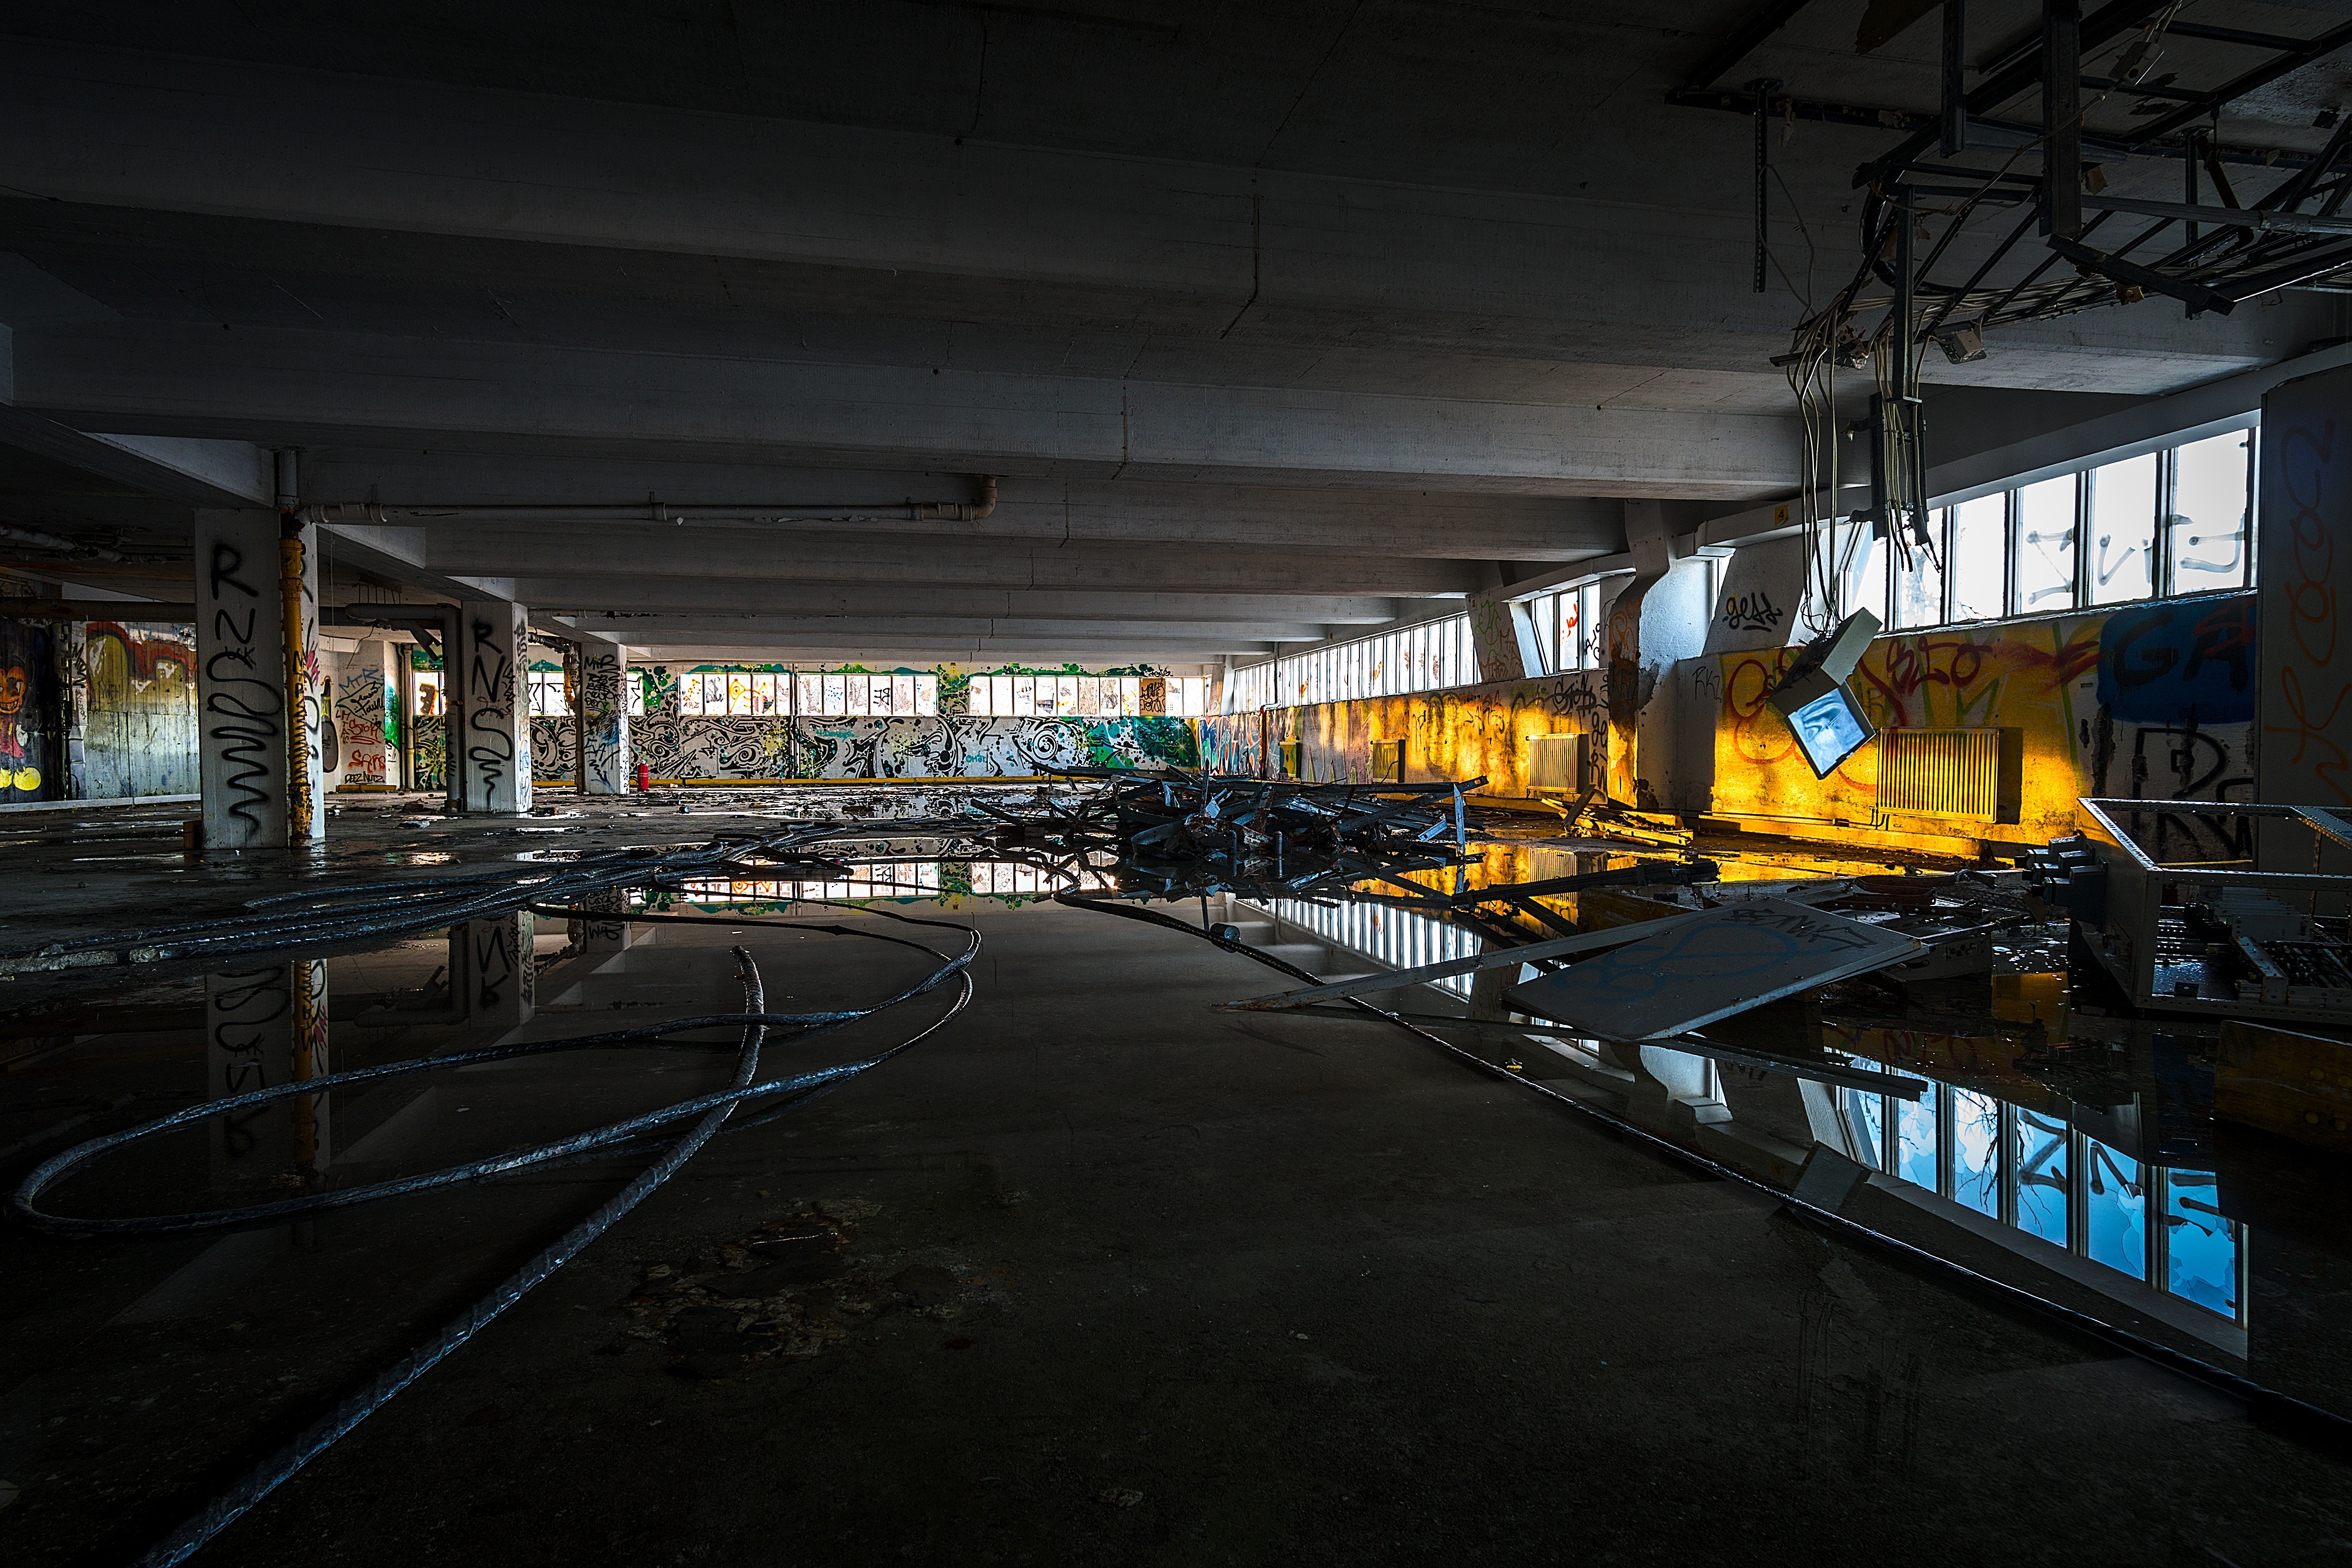
water, light, architecture, structure, night, floor, building, old, urban, wall, airport, wire, underground, transport, sign, evening, pile, reflection, spray, color, space, broken, metal, indoor, paint, industrial, abandoned, factory, dirty, grunge, empty, industry, junk, graffiti, stadium, public transport, painting, street art, falling, warehouse, rubbish, art, windows, infrastructure, mirror, waste, culture, trash, cables, garbage, apart, tags, glas, nobody, rests, urban area, sport venue, trashed